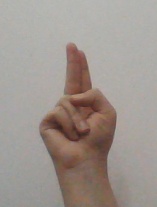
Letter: taa